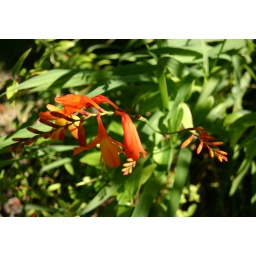
Bright orange summer flowers taken in my back garden, photographed against dark green shadowed foliage.